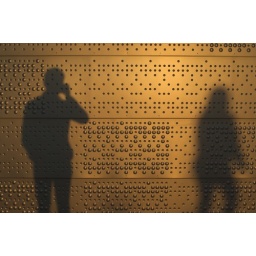
On the roof of the Opera house in Oslo